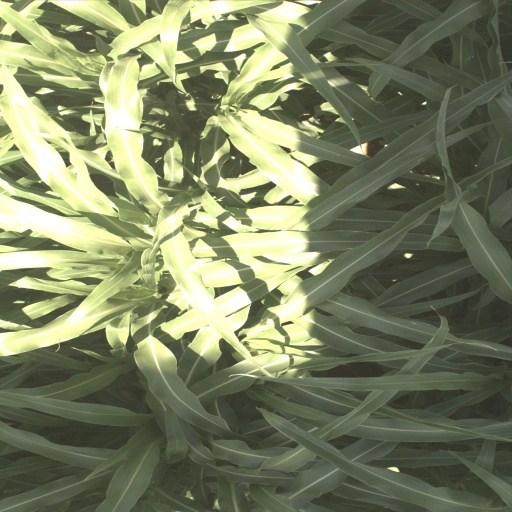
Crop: sorghum